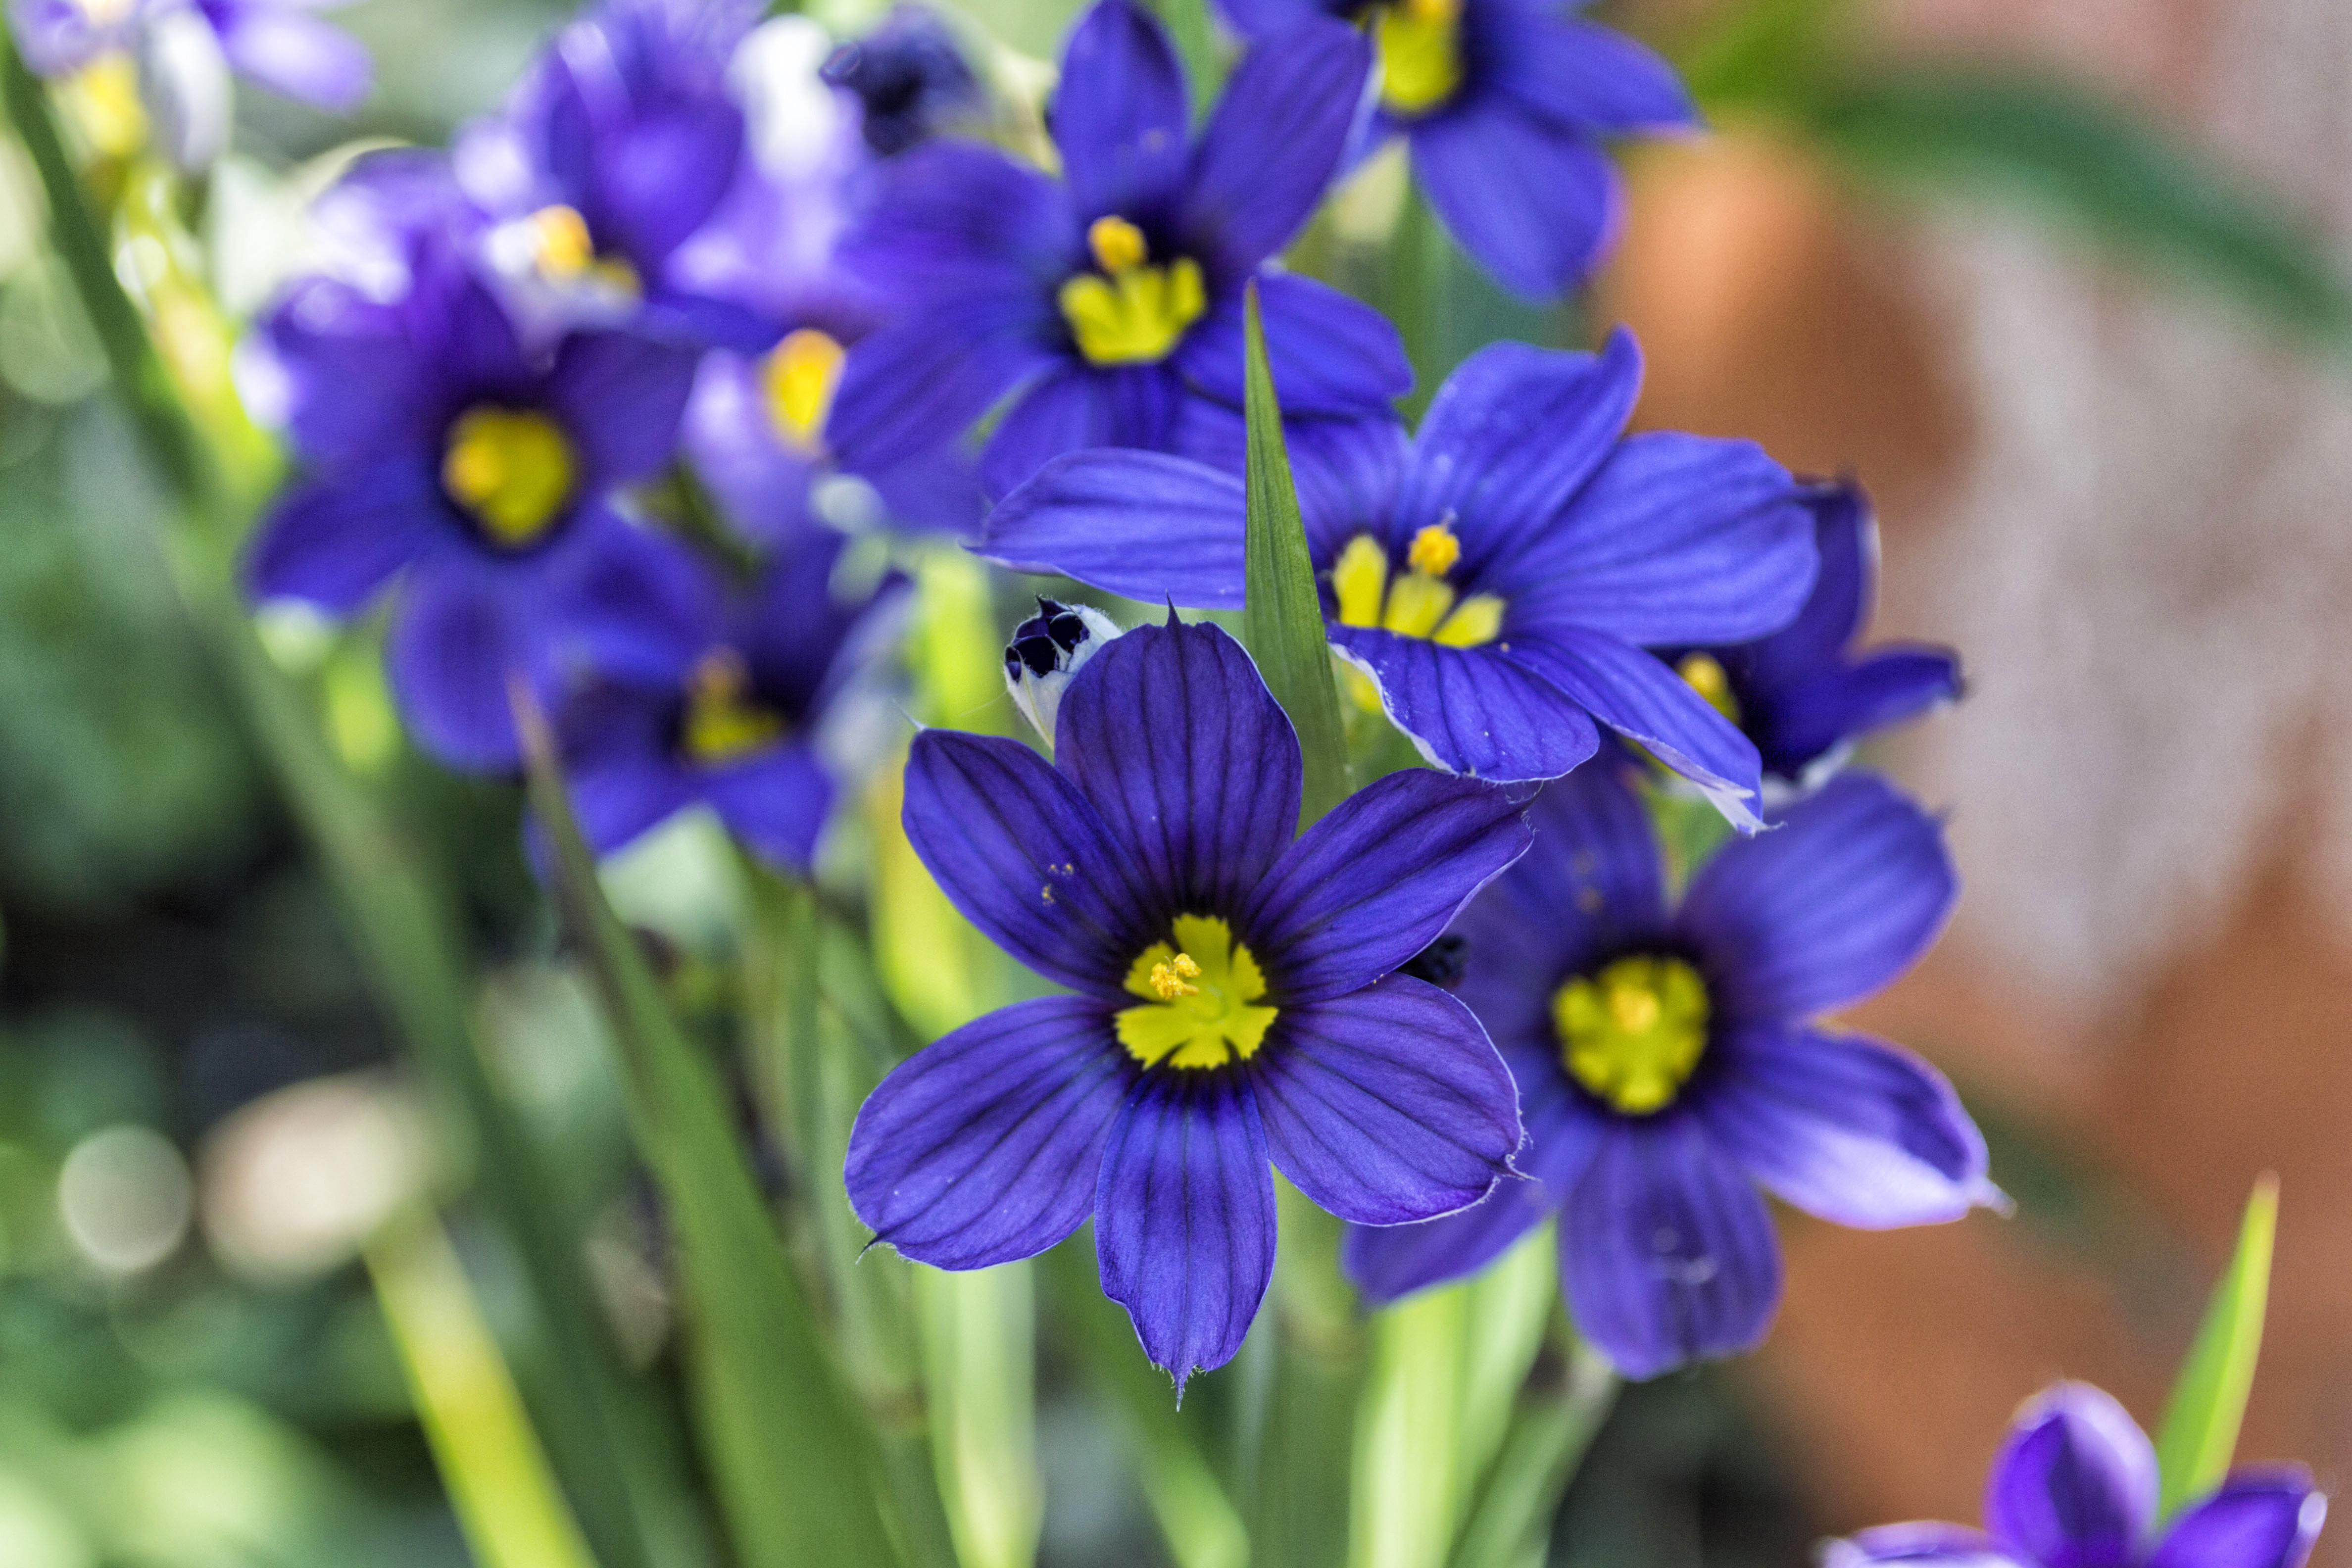
outdoor, plant, photography, texture, flower, photo, blue, nikon, flora, plants, wildflower, colour, holland, nederland, netherlands, dutch, eye, outdoorphotography, picture, photograph, fotos, foto, fotografie, depthoffield, blauw, paulvandevelde, pdvandevelde, padagudaloma, natuurfotografie, naturephotographer, dordrecht, nederlandinfotos, bloem, pvdvfotografie, pdvandeveldedordrecht, nederlandsefotografie, dutchphotogaraphy, totallydutch, fotografienederland, hollandsefotografie, fotografieholland, macro photography, flowering plant, annual plant, land plant, violet family